Myeloproliferative neoplasm

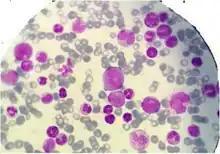
Myelogram of someone with a myeloproliferative disorder.

Myeloproliferative neoplasms (MPNs) are a group of rare blood cancers in which excess red blood cells, white blood cells or platelets are produced in the bone marrow. "Myelo" refers to the bone marrow, "proliferative" describes the rapid growth of blood cells and "neoplasm" describes that growth as abnormal and uncontrolled.